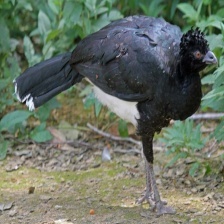
Species: WATTLED CURASSOW
Scientific name: CRAX GLOBULOSA